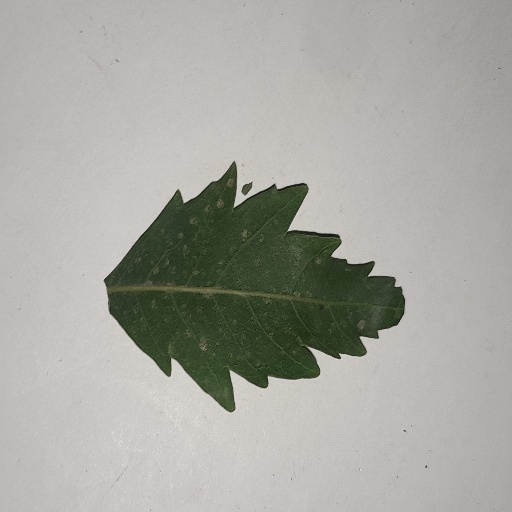
Species: Neem
Leaf condition: Powdery Mildew